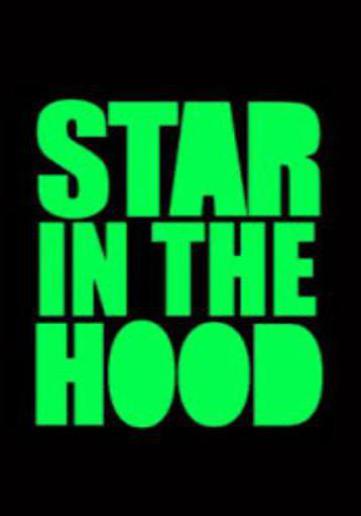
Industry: Clothes